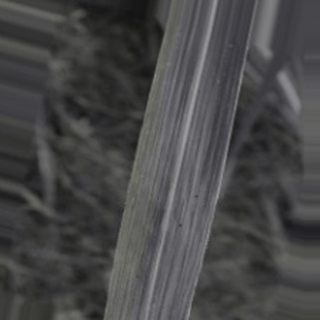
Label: sugarcane_bacterial_blight